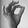
ASL letter: F